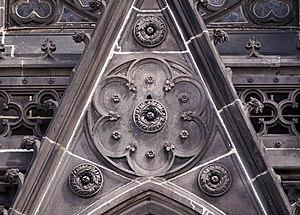
Gable du portail de la façade principale de l'église Saint-Eutrope de Clermont-Ferrand (63). This building is inscrit au titre des Monuments Historiques. It is indexed in the Base Mérimée, a database of architectural heritage maintained by the French Ministry of Culture,
L'église Saint-Eutrope est une église catholique française située à Clermont-Ferrand, dans le département du Puy-de-Dôme. Cette ancienne collégiale a été inscrite au titre des monuments historiques en 1986.